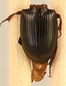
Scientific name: Cratacanthus dubius
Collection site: North Sterling NEON (STER), plot STER_028